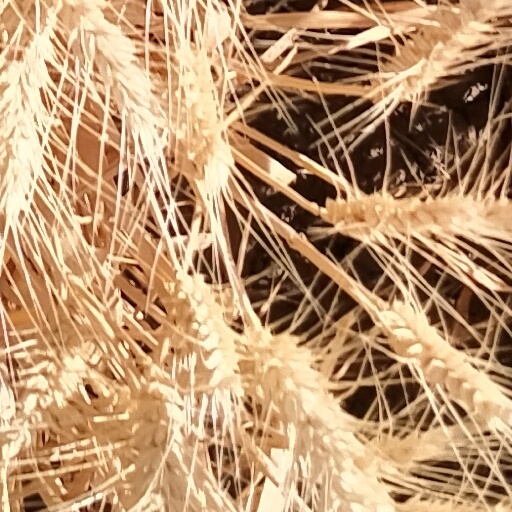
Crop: wheat